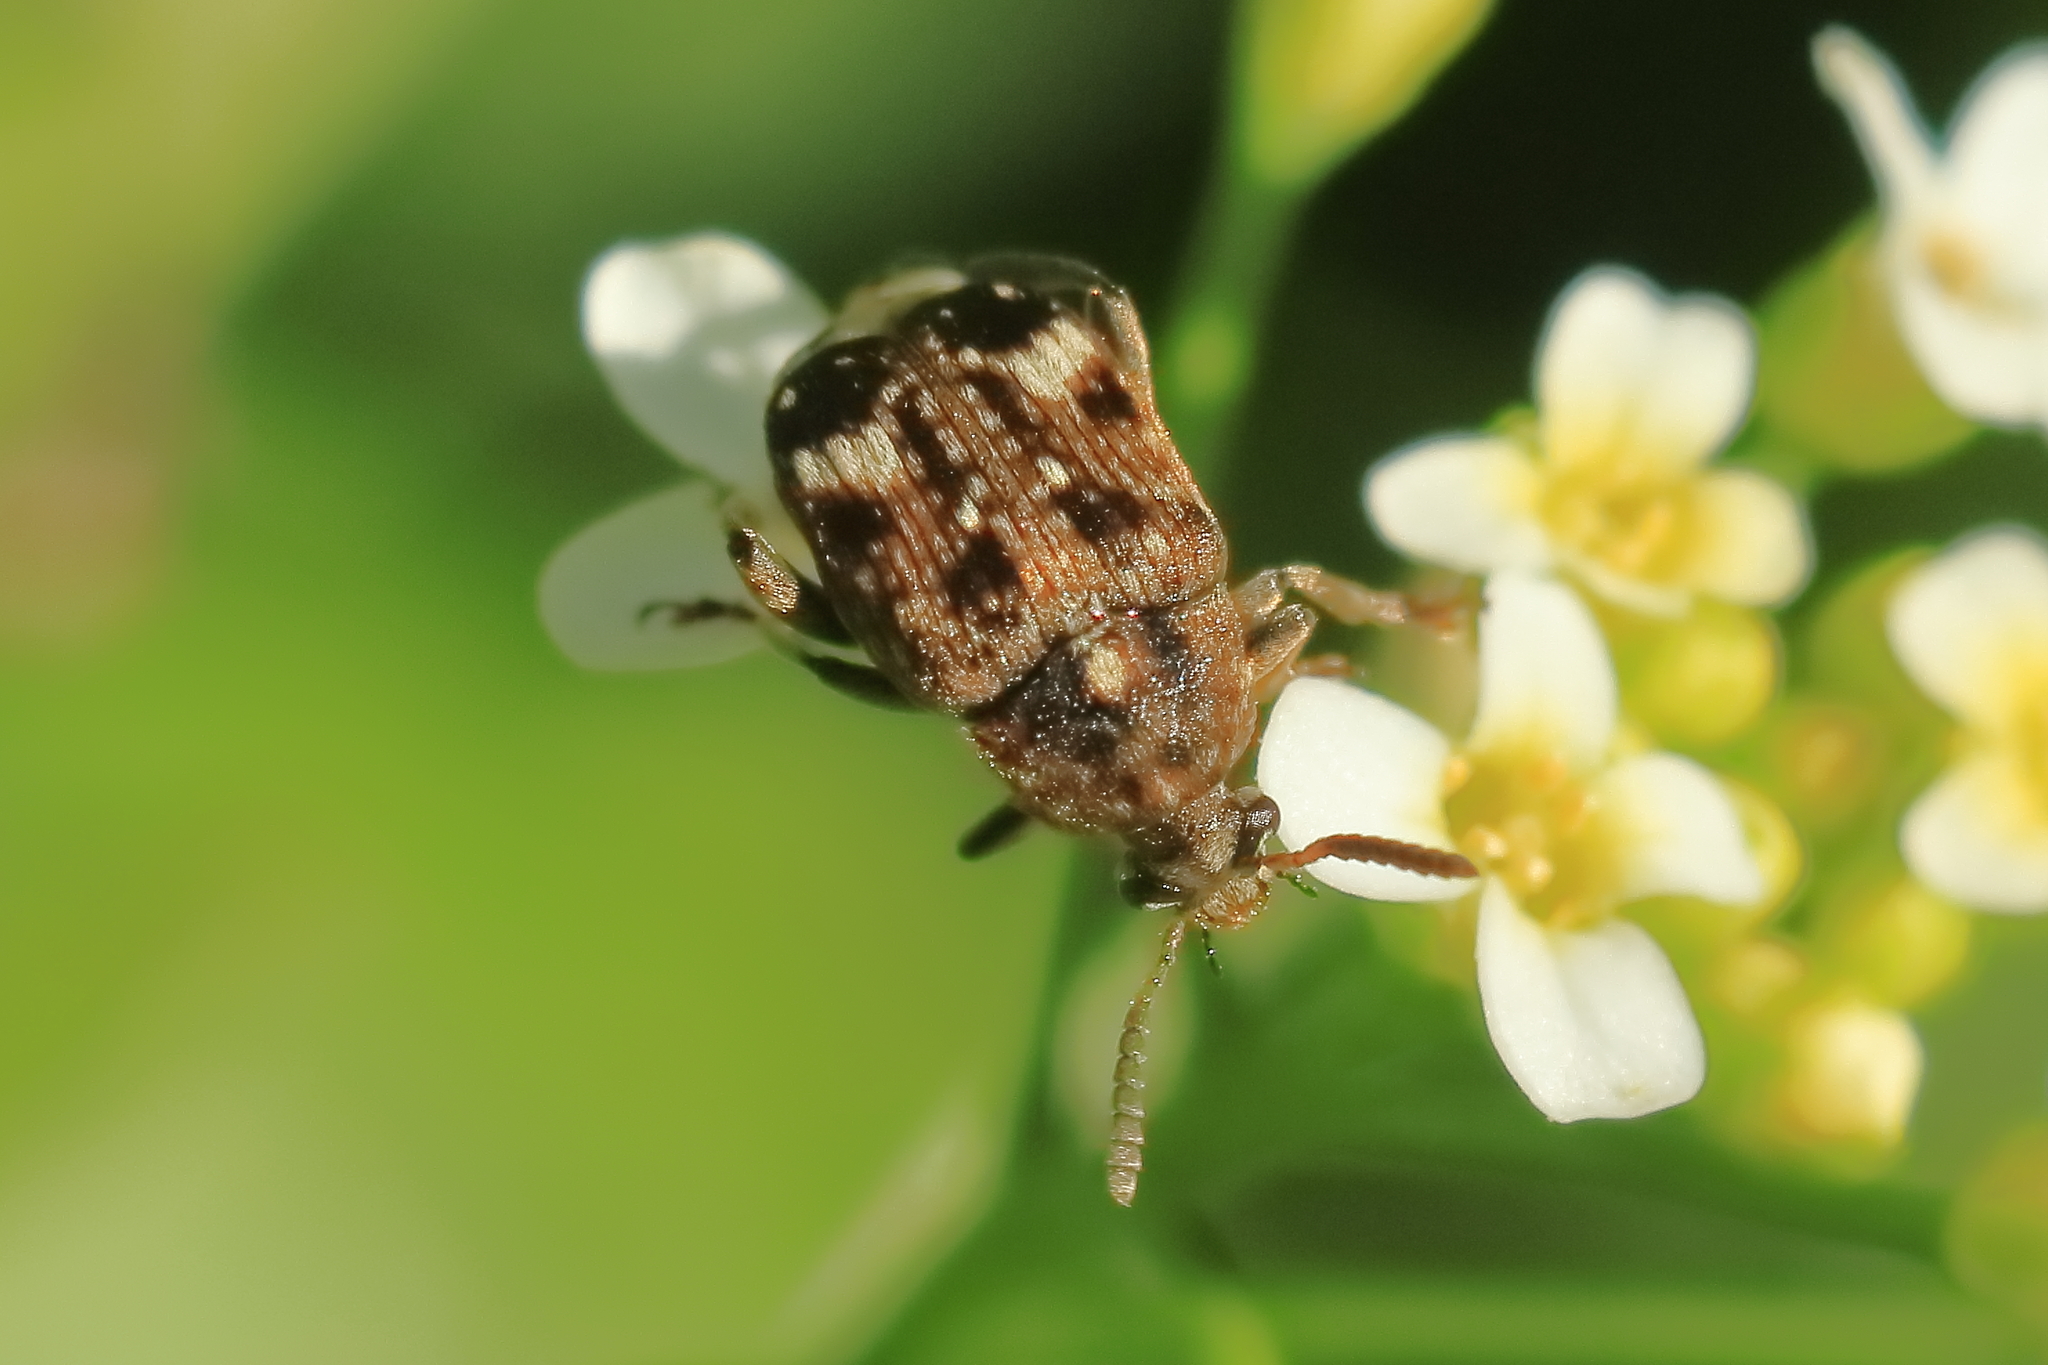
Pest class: pea_weevil